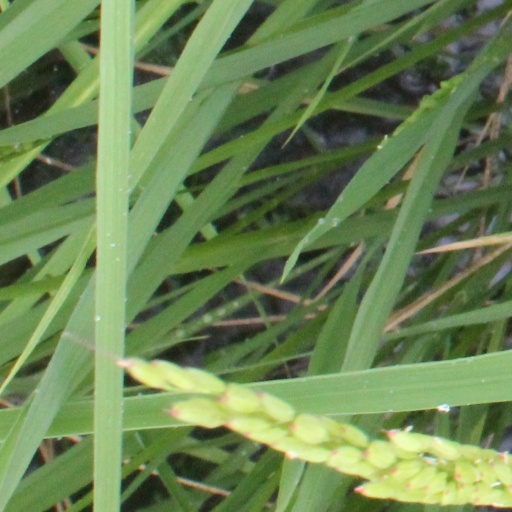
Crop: rice